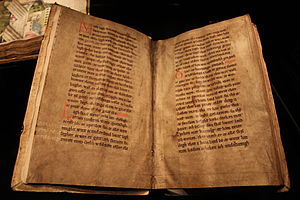
Jyske Lov / Codex Holmiensis
Jyske Lov udstillet på Danmarks Borgcenter i Vordingborg.
Jyske Lov udstillet på Danmarks Borgcenter i Vordingborg
Jyske Lov er en dansk lovbog kodificeret af Valdemar Sejr, der blev brugt som landskabslov for Nørrejylland, Sønderjylland til Ejderen samt Fyn. De to andre landskabslove var Skånske Lov og Sjællandske Lov. Alle tre landskabslove blev i 1683 erstattet af Christian 5.s Danske Lov. I hertugdømmet Slesvig var Jyske Lov dog gældende indtil 1. januar 1900, da den tyske Bürgerliches Gesetzbuch trådte i kraft. Enkelte af Jyske Lovs bestemmelser er fortsat gældende i Sydslesvig.